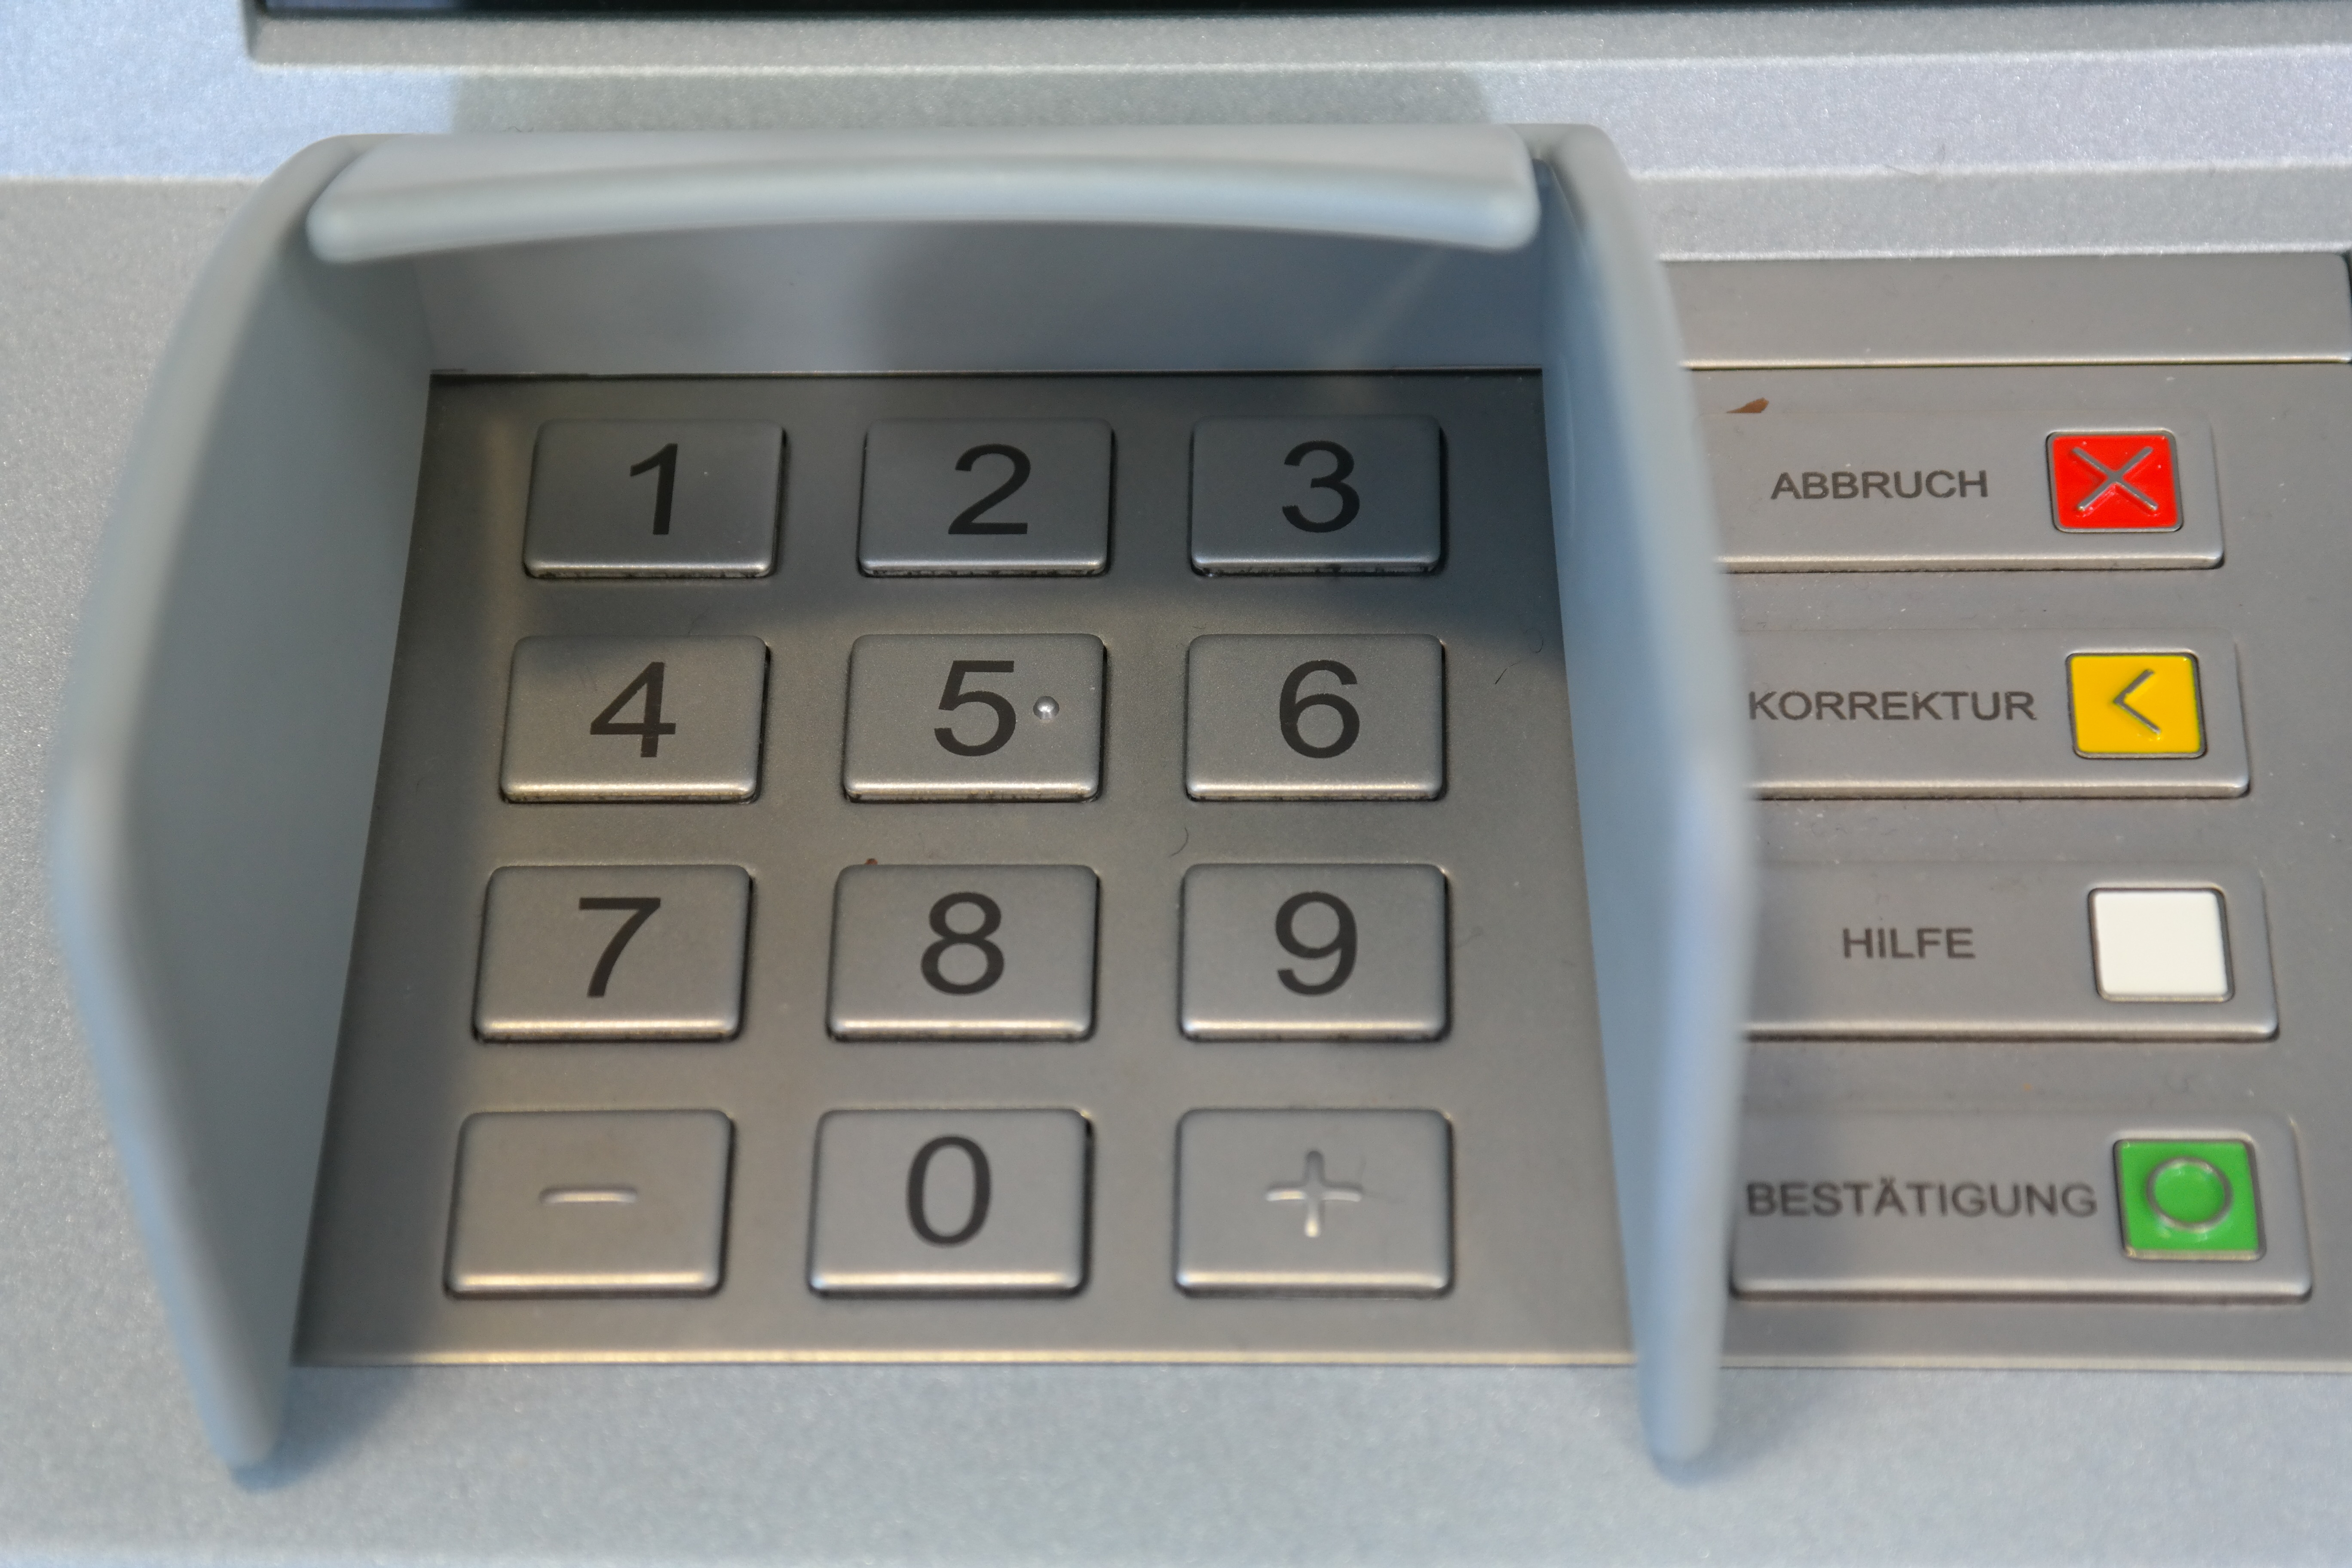
technology, money, product, cash, electronics, atm, keypad, withdraw cash, number field, secret number, product design, numeric keypad, office equipment, secret code